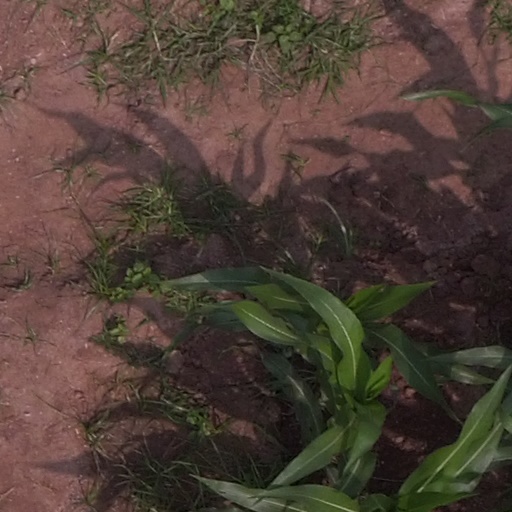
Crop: maize; corn